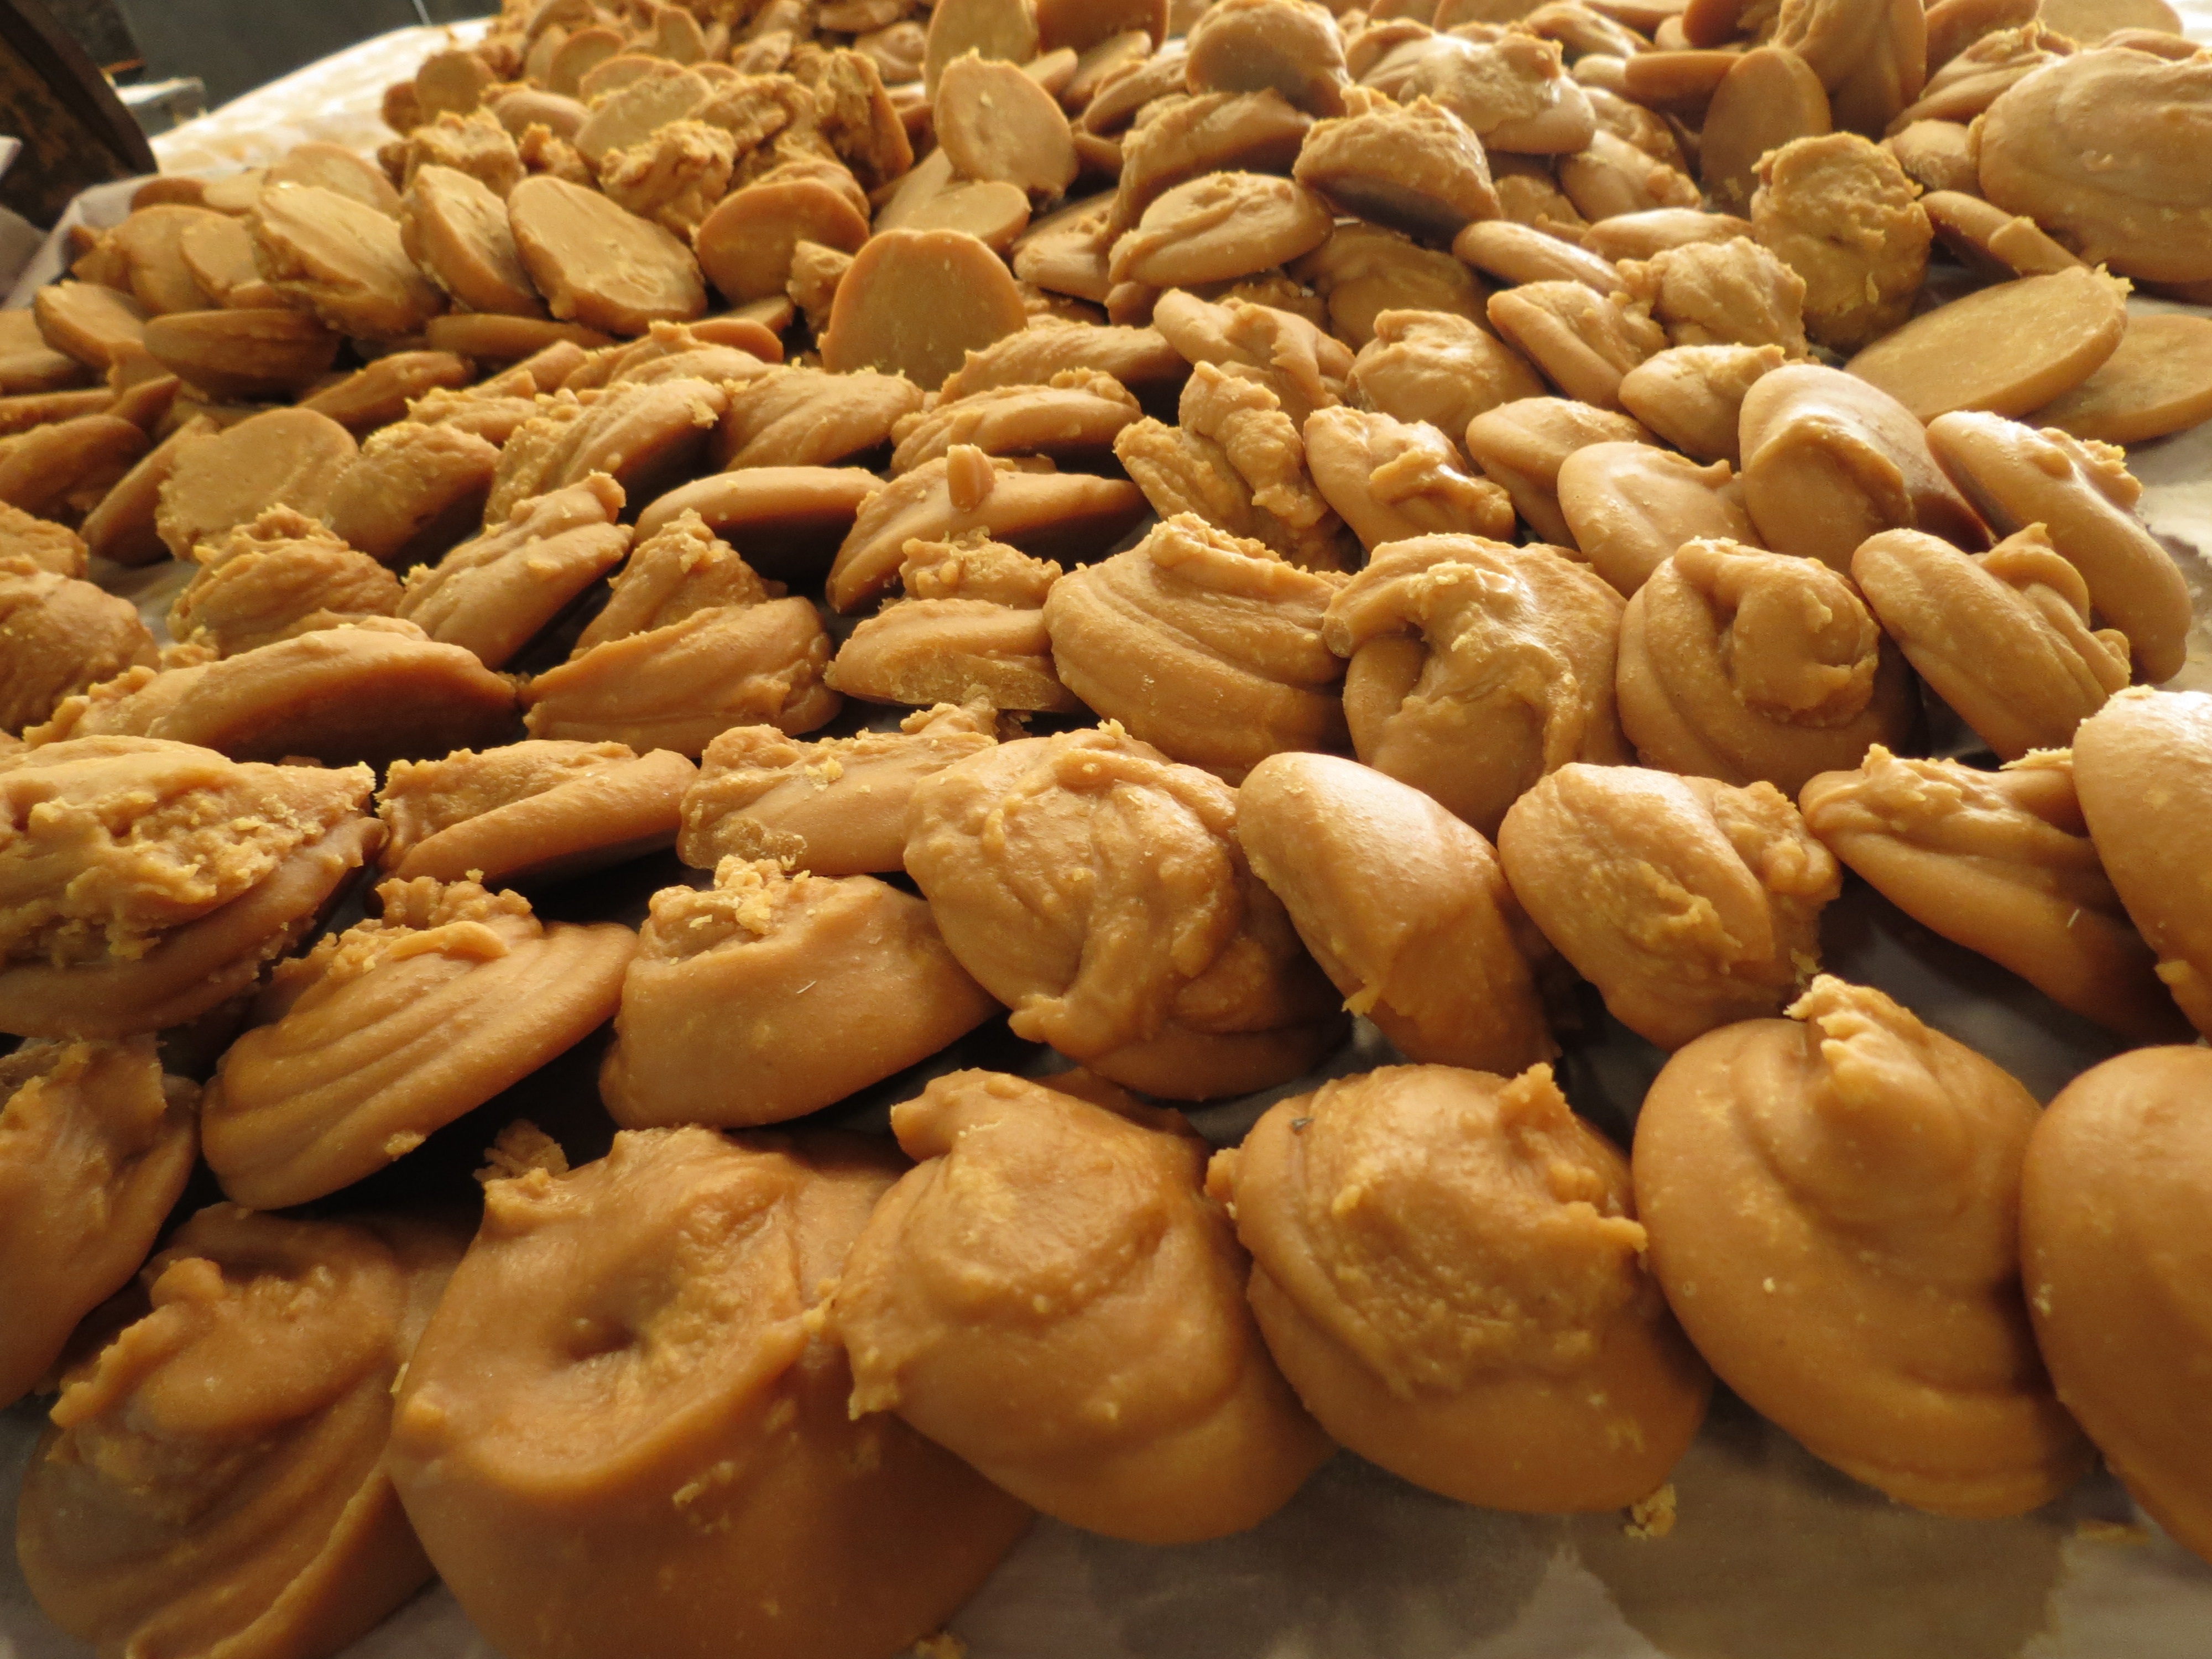
plant, dish, food, produce, nut, cuisine, baked, cookies, exotic, authentic, flowering plant, grass family, land plant, nuts seeds